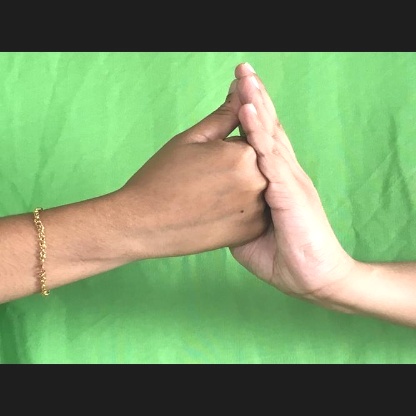
Mudra: Shanka